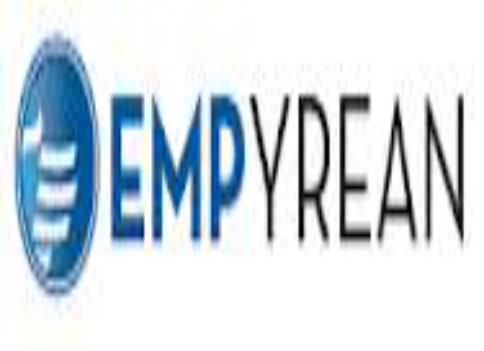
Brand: Empyrean
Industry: Electronic